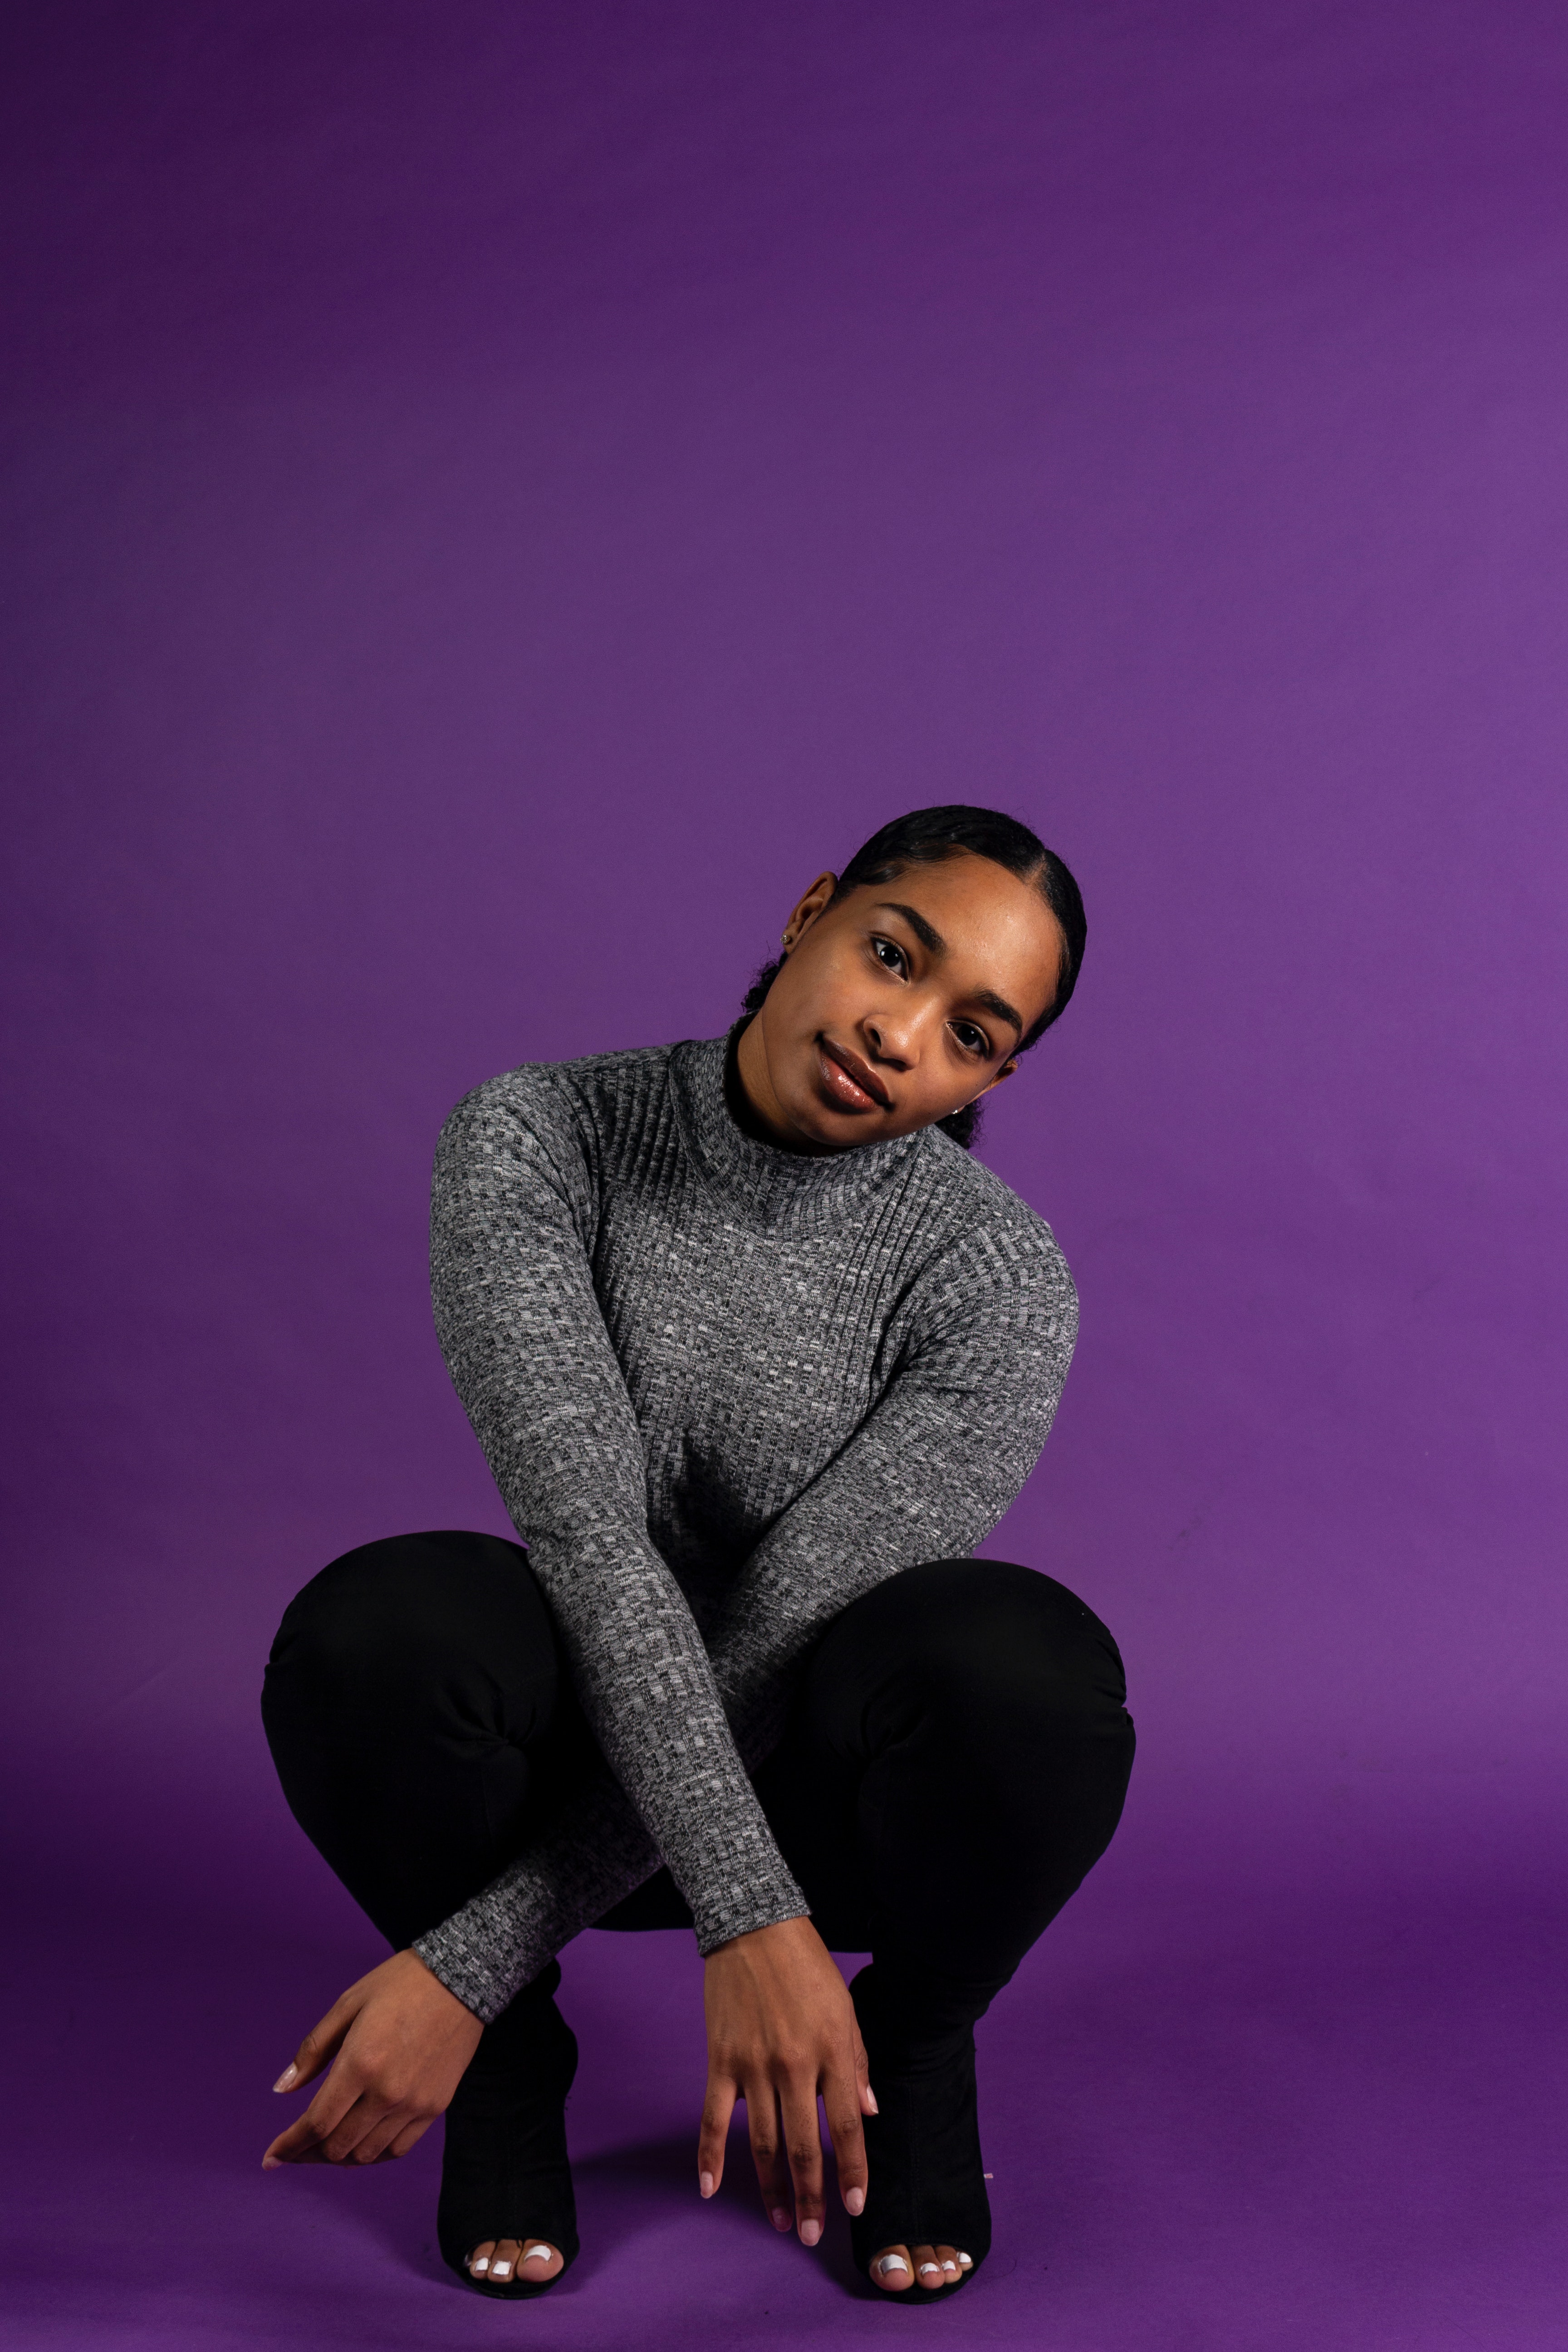
purple, blue, pink, sitting, violet, beauty, photo shoot, fashion, photography, tights, leg, model, flash photography, leggings, magenta, knee